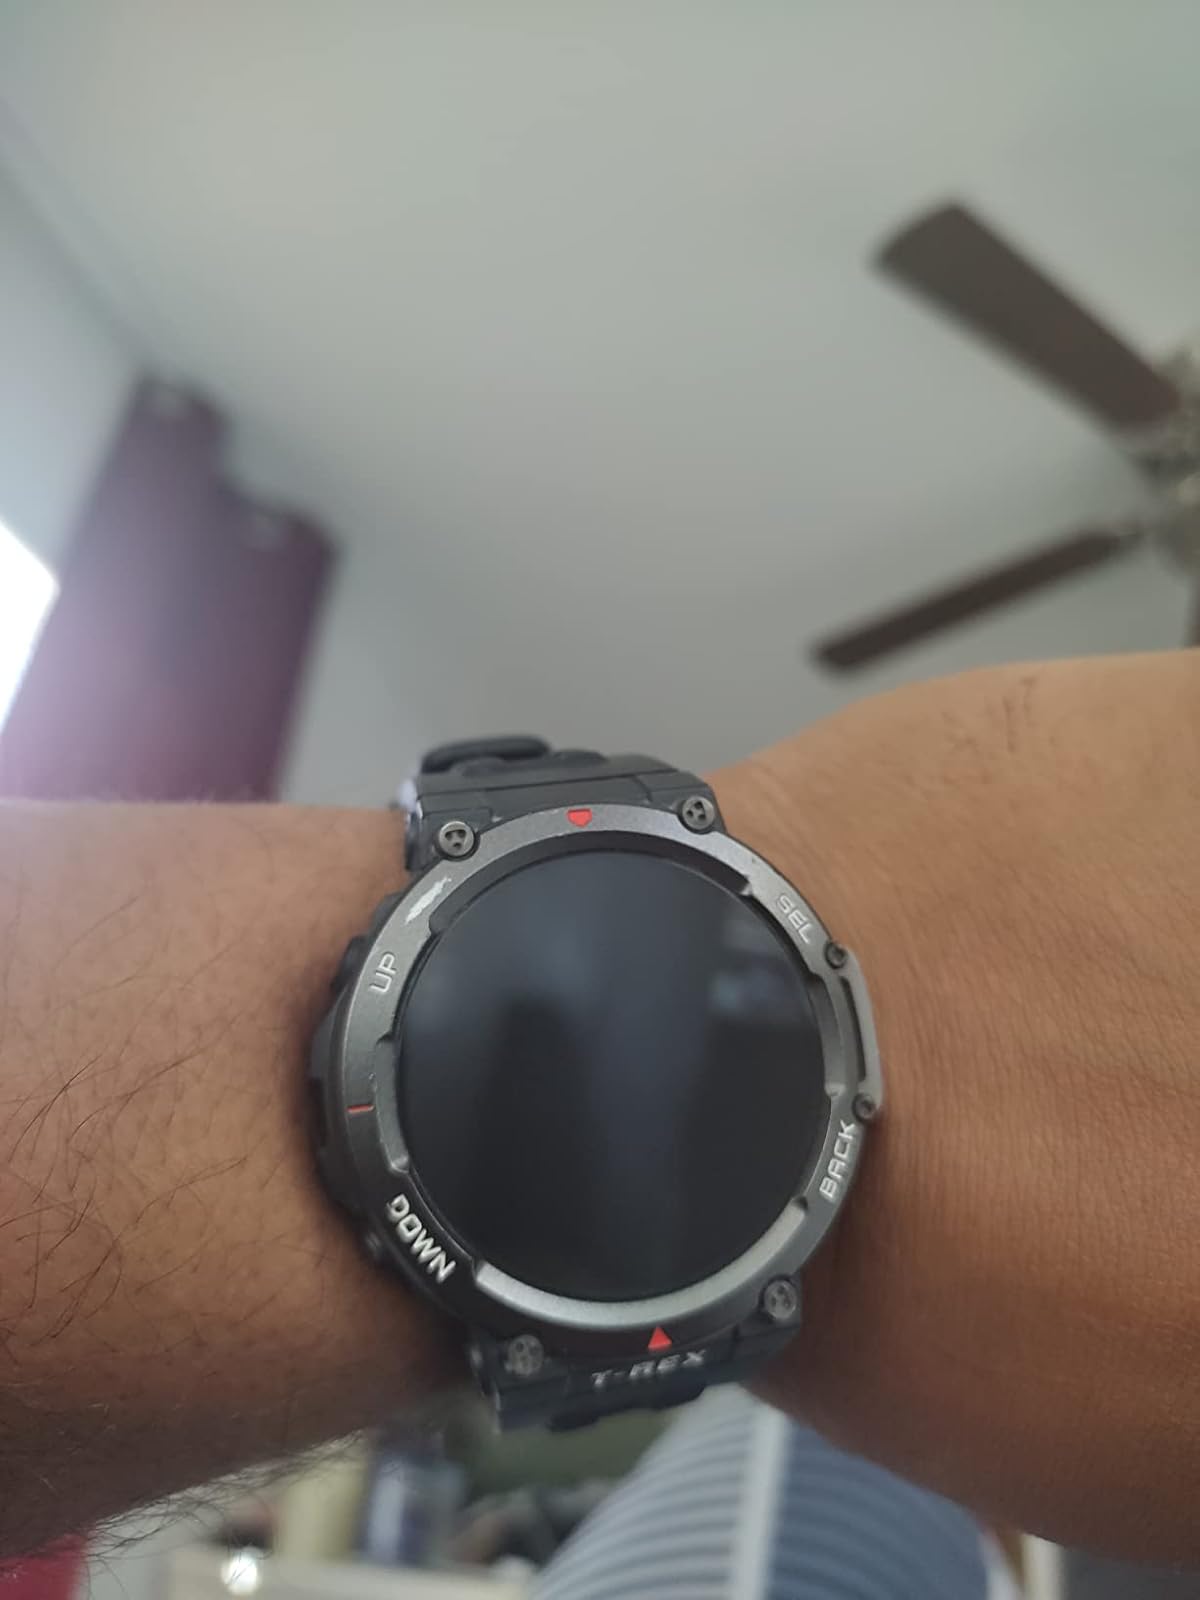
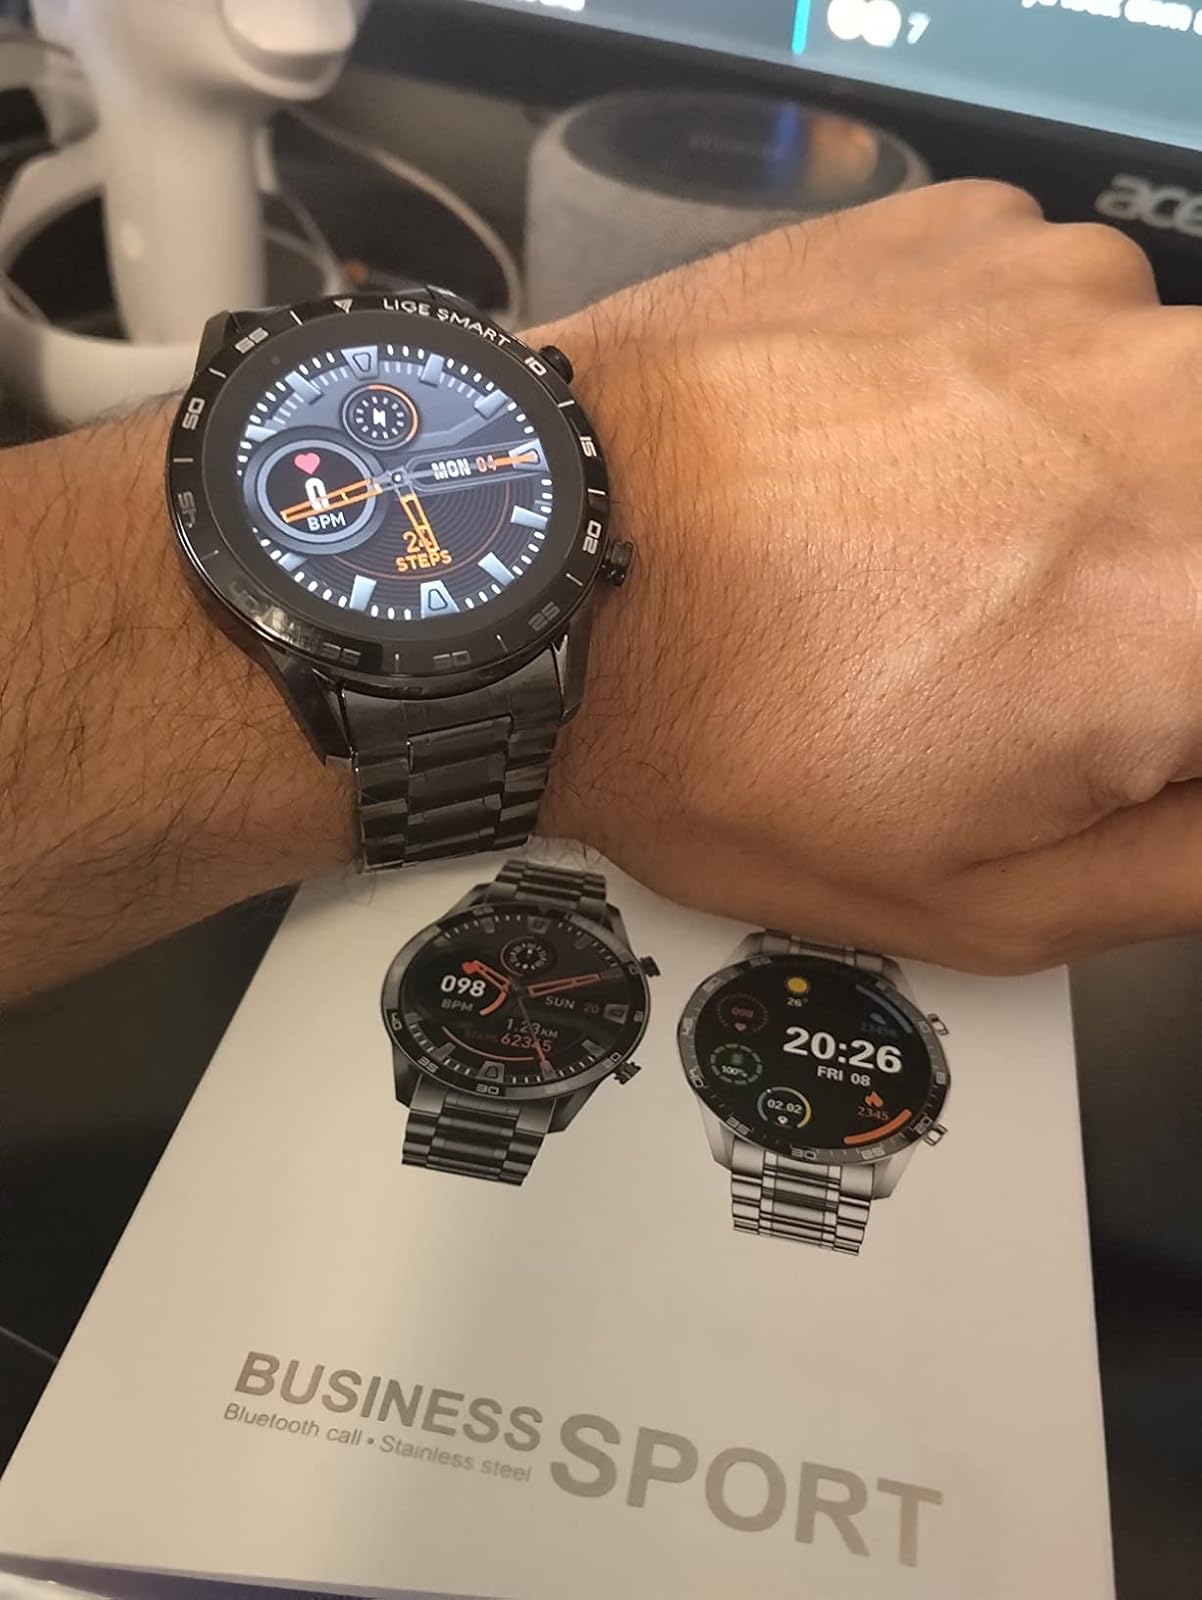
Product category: smartwatch
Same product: no